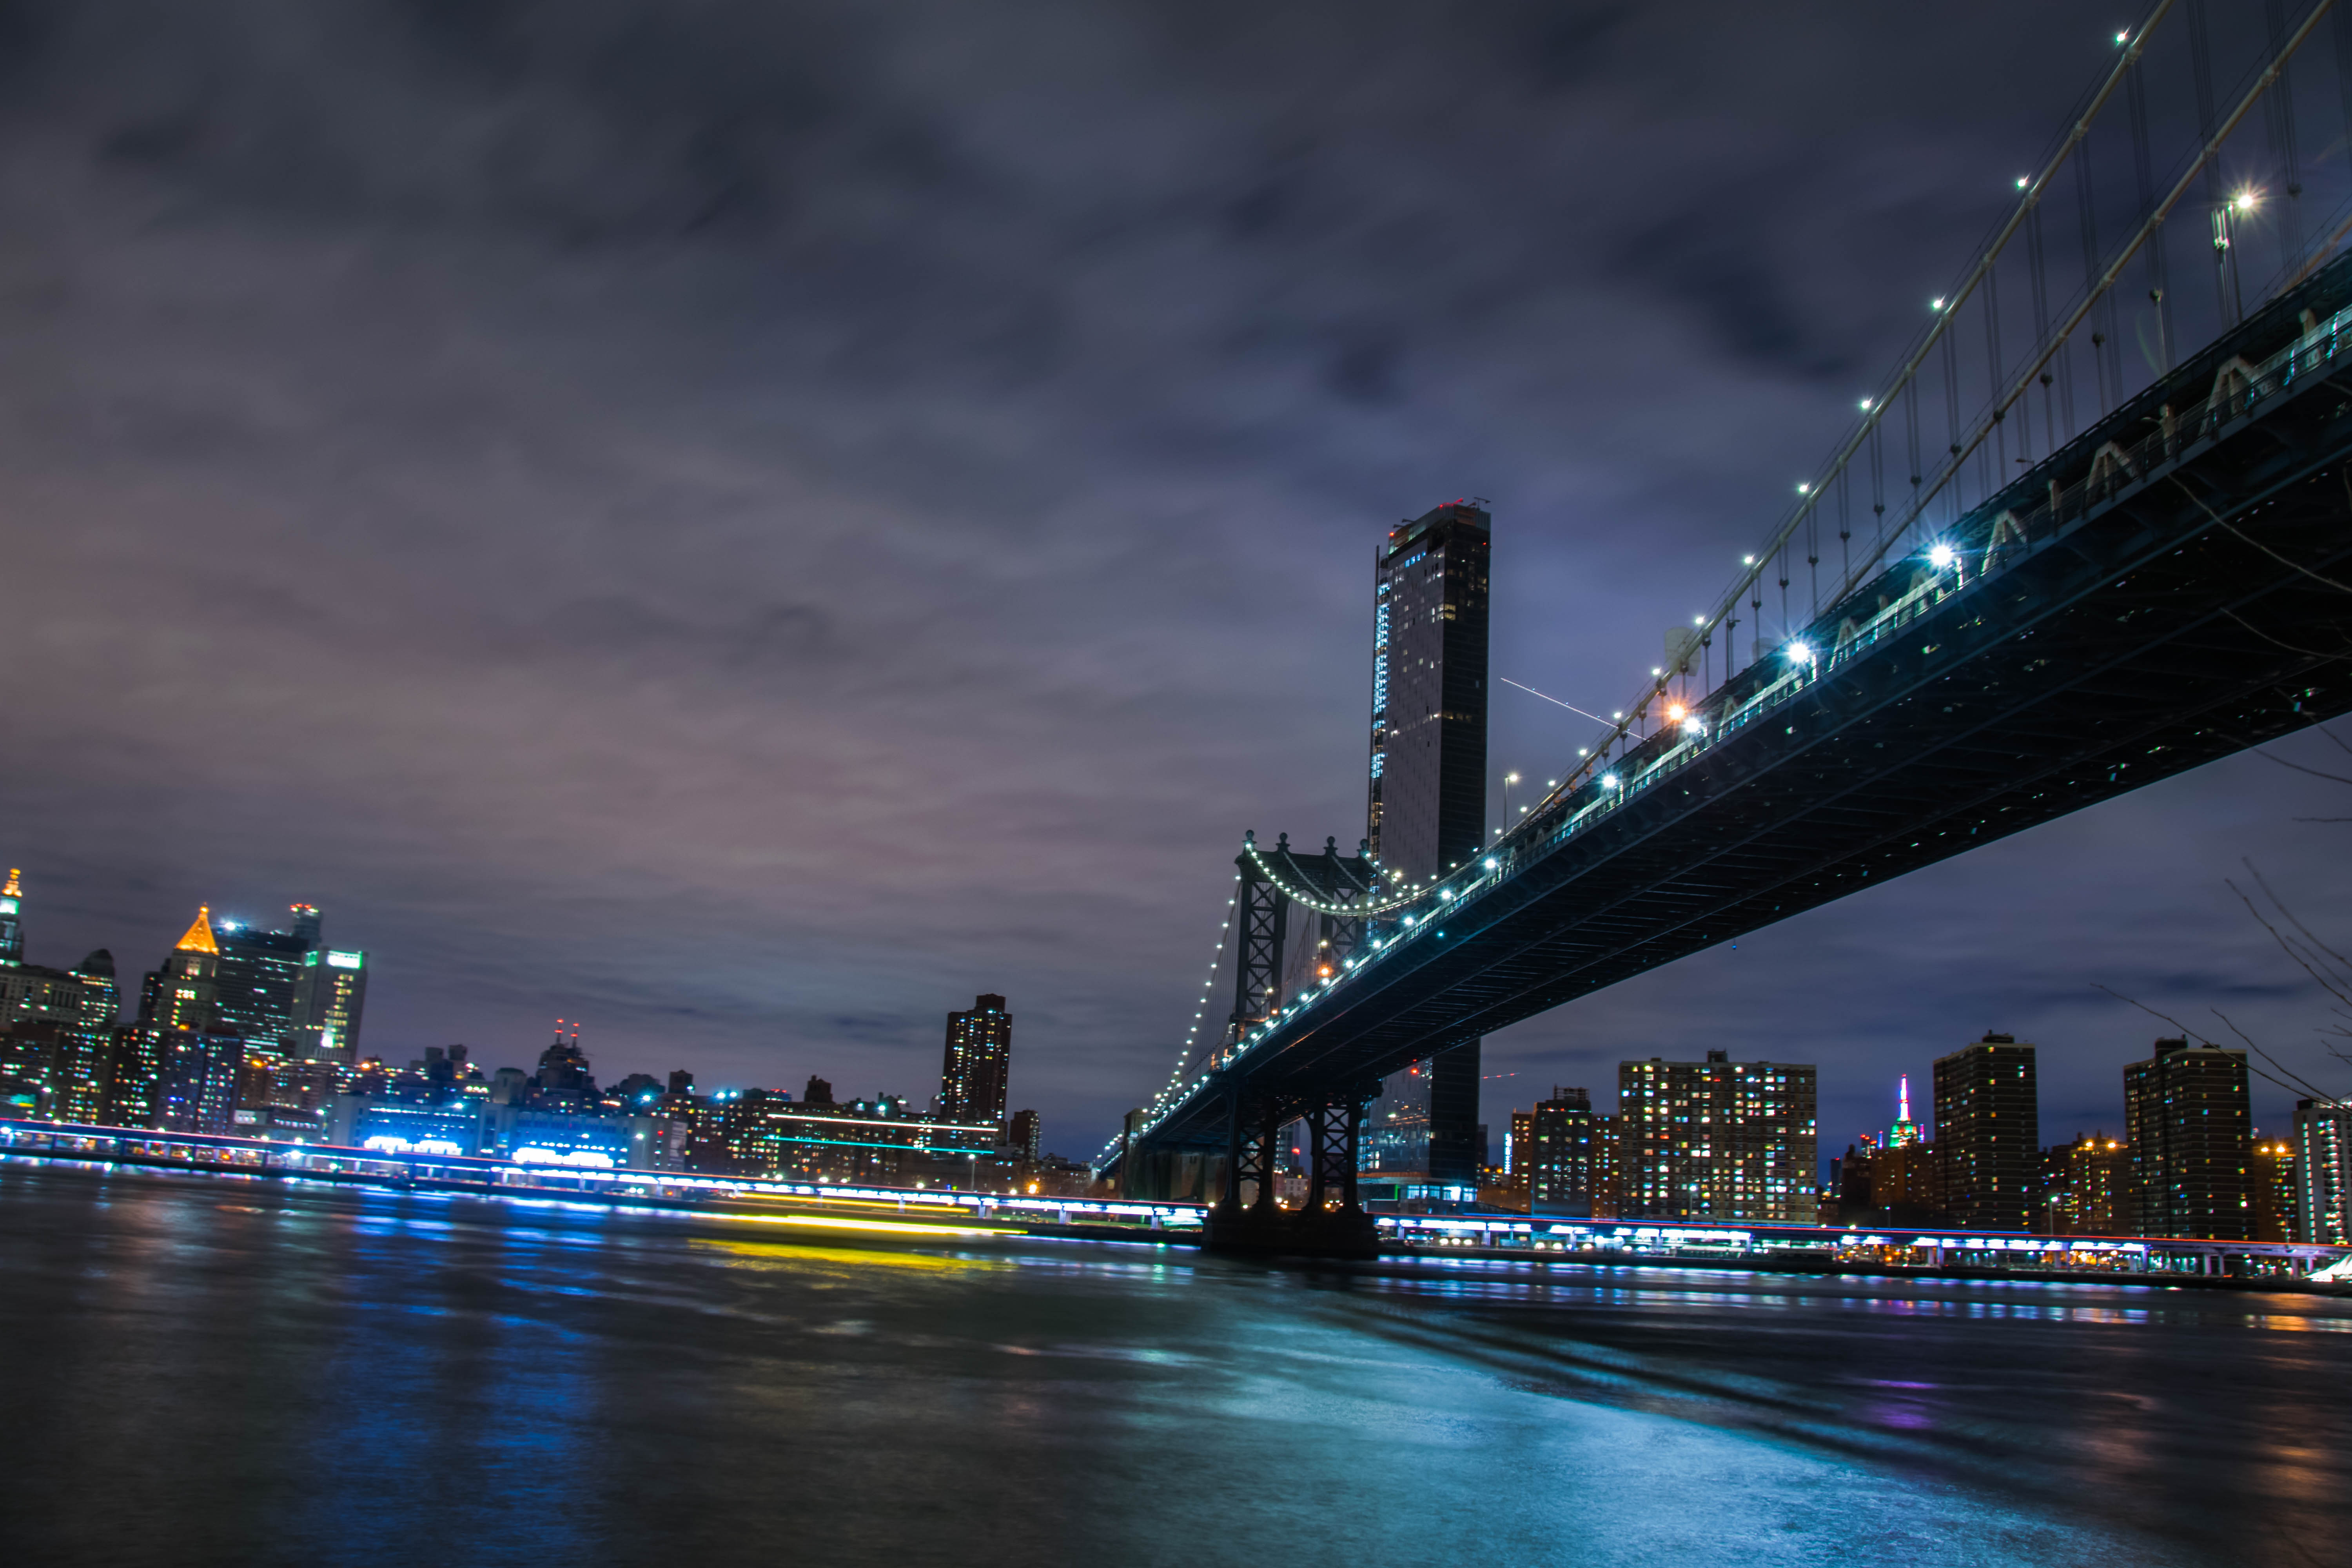
bridge, metropolitan area, cityscape, city, night, sky, skyline, urban area, metropolis, blue, landmark, water, human settlement, light, architecture, river, reflection, skyscraper, downtown, tower block, cloud, dusk, evening, tower, building, midnight, nonbuilding structure, skyway, tourism